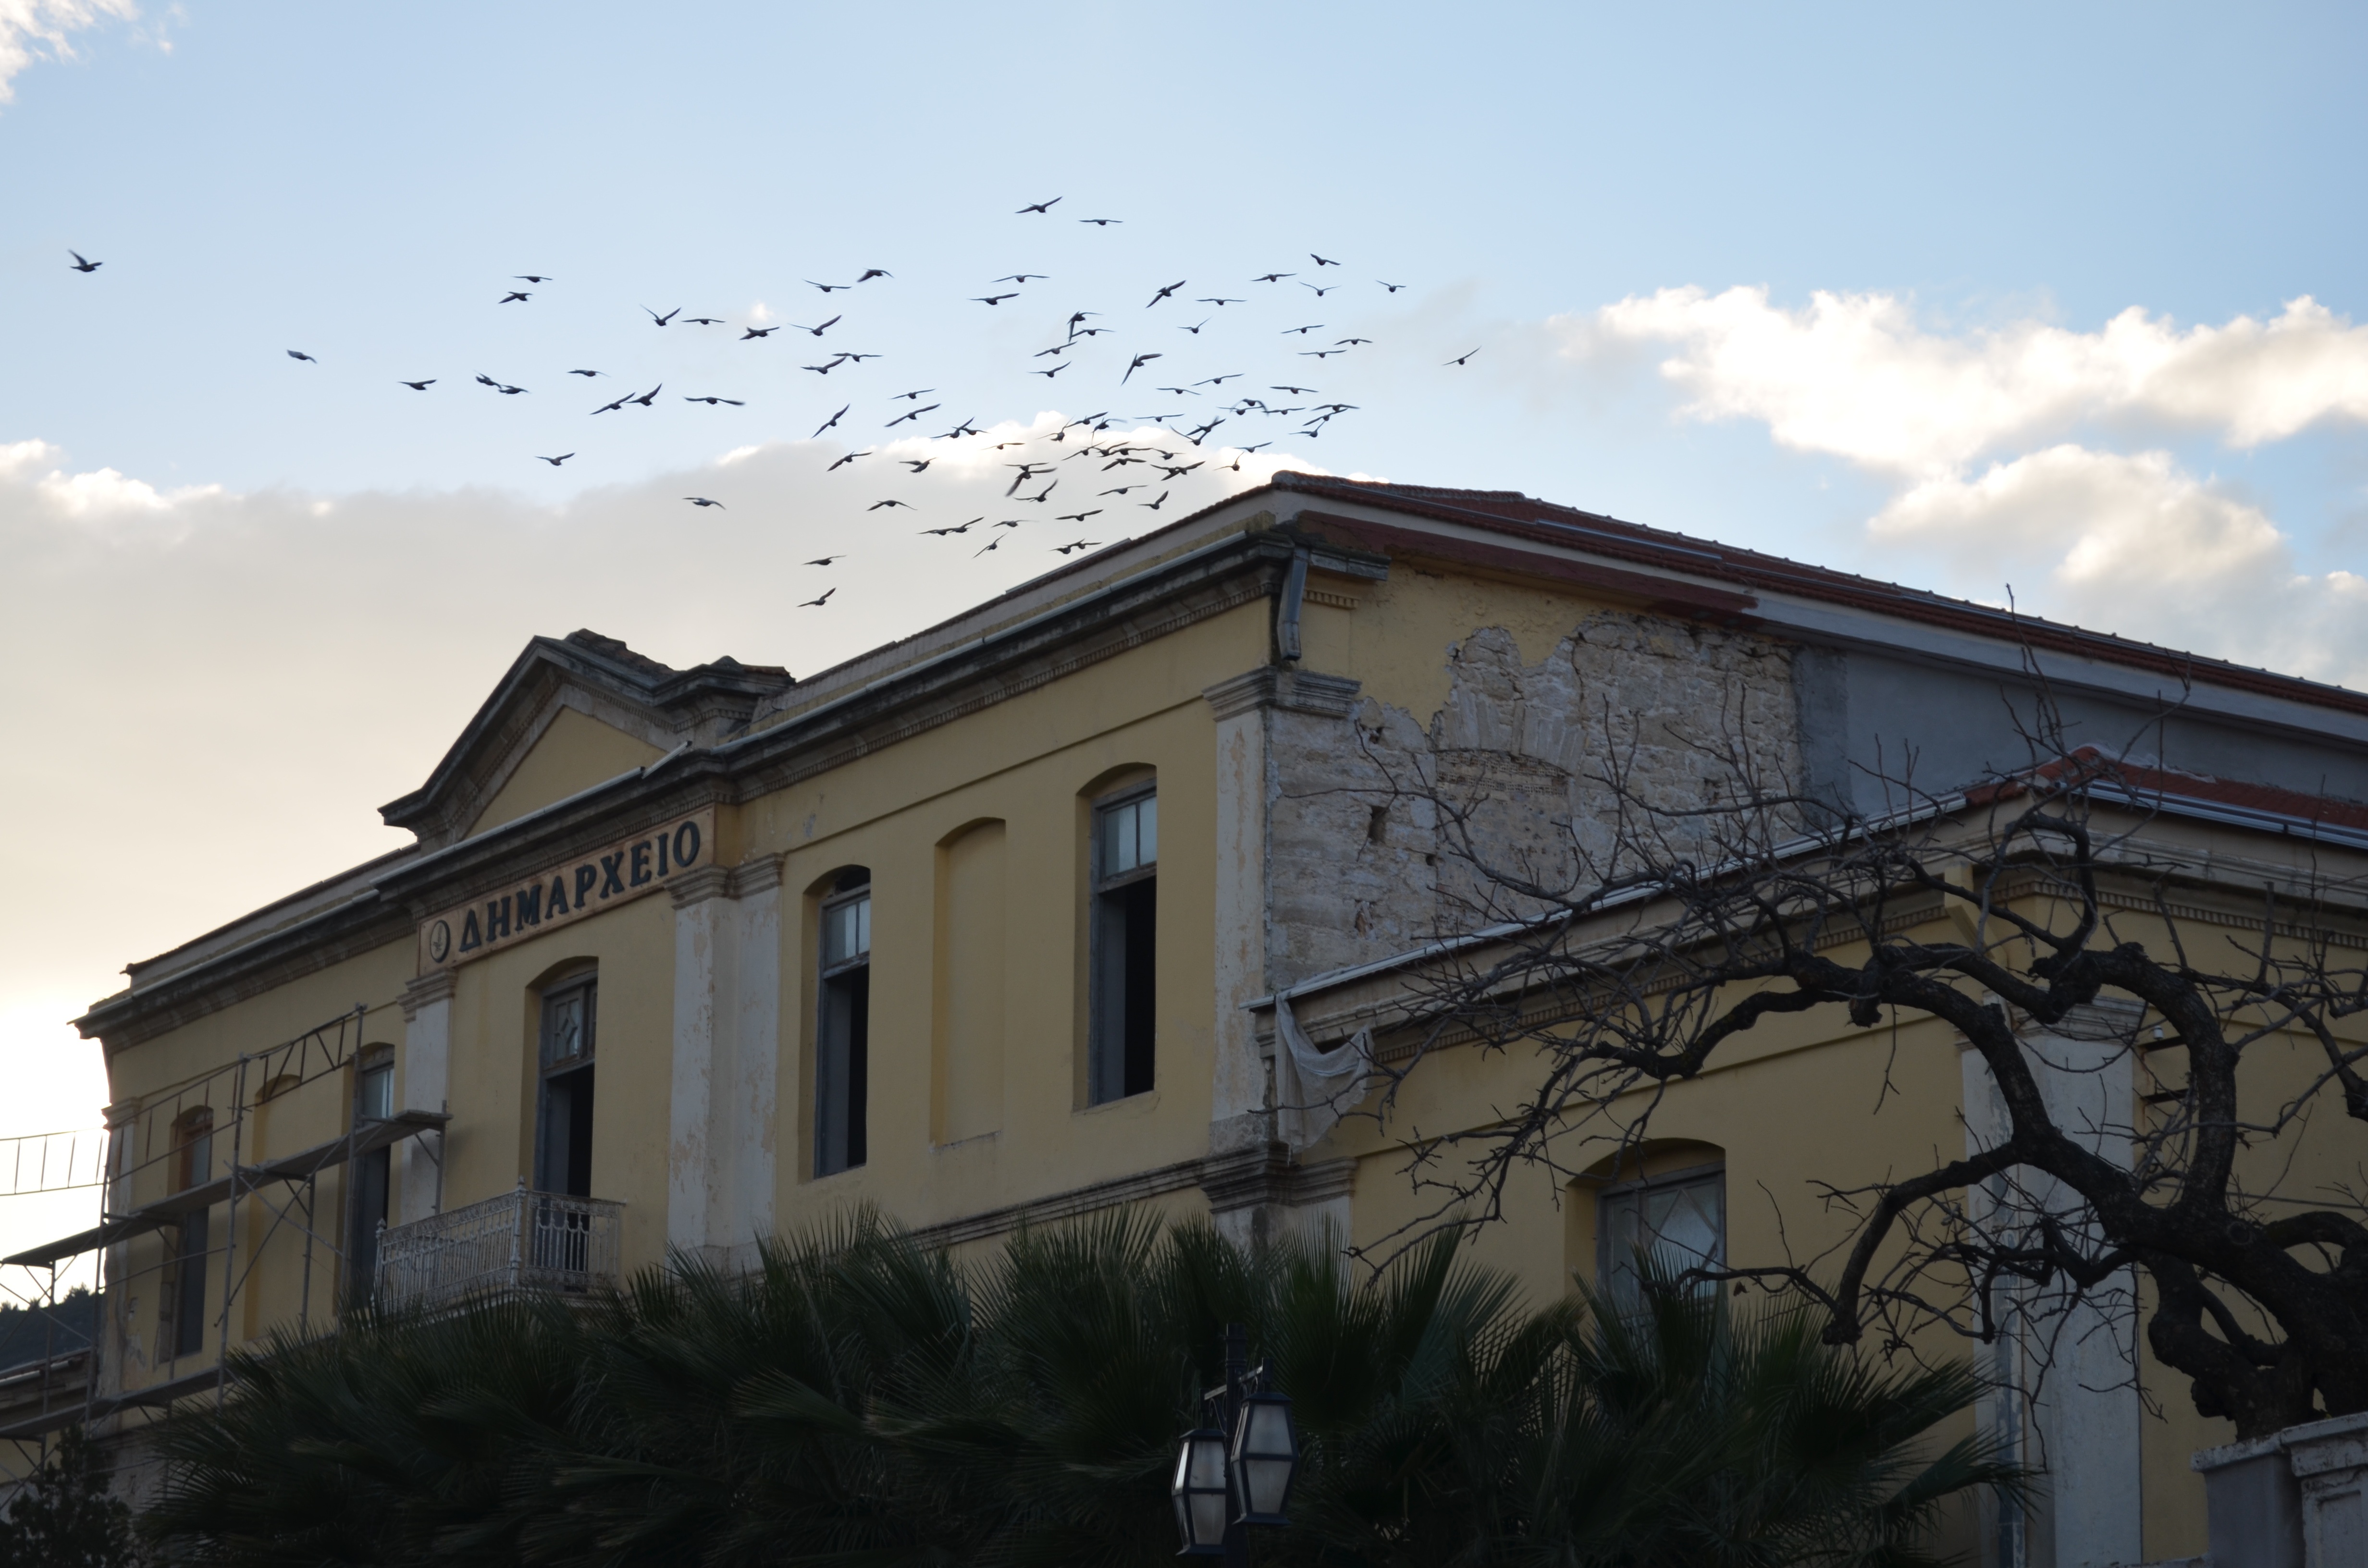
architecture, house, town, roof, building, home, downtown, village, landmark, facade, greece, crete, neighbourhood, urban area, residential area